Mikhail Taube

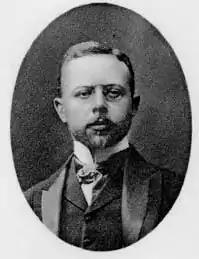

Baron Mikhail Alexandrovich Taube (May 15, 1869, Pavlovsk, Russian Empire – November 29, 1961; Paris, France) was a Russian international lawyer, statesman and legal historian. Being a Catholic converted from Russian Orthodoxy, Taube came from an old Swedish-German family von Taube, known from the 13th century, one of the branches of Baltic Germans in the service of the Russian throne.